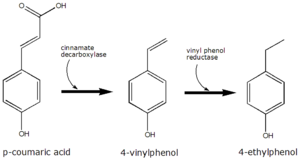
Le 4-éthylphénol, souvent abrégé en 4-EP, est un composé phénolique de formule C₈H₁₀O.